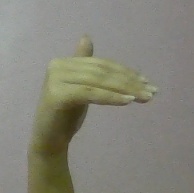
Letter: khaa